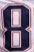
Number: 8